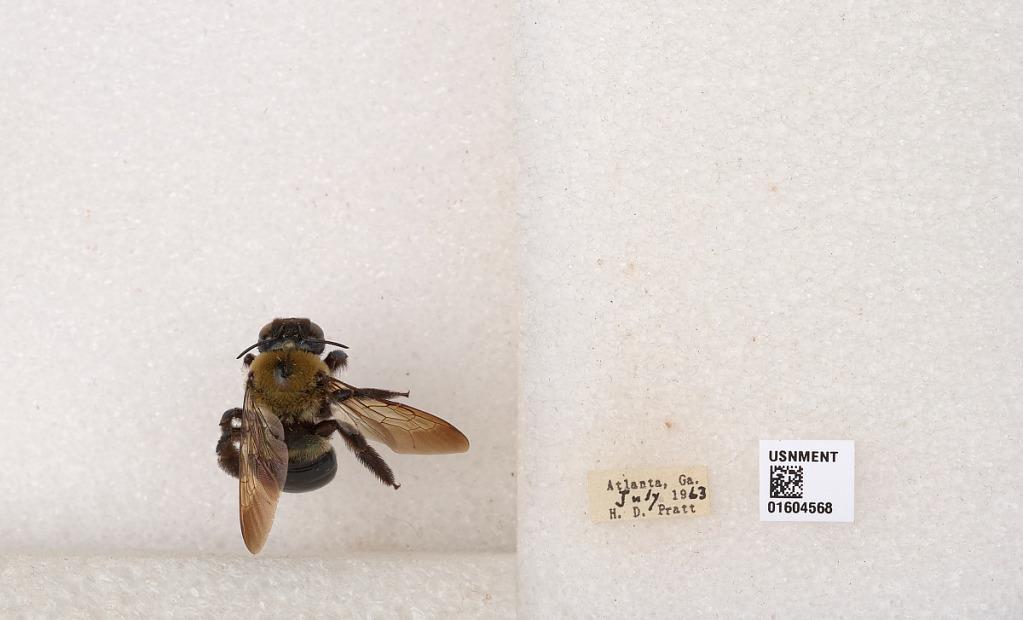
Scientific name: Xylocopa virginica (Linnaeus)
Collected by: H. Pratt
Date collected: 1963-7-1
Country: United States
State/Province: Georgia
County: Fulton
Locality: Atlanta
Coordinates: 33.749, -84.388